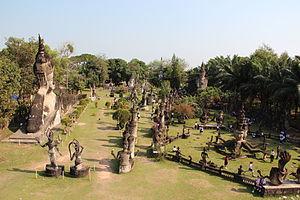
Parc du Bouddha vu depuis le sommet de la ""citrouille"". Près de Vientiane, Laos.
Le Parc du Bouddha est un parc situé à 25 kilomètres à l'Est de Vientiane, au Laos. Il contient environ 200 statues bouddhistes et hindoues en béton.